Sir John Bampfylde, 1st Baronet

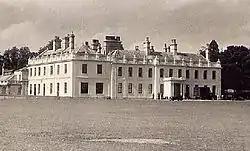
Poltimore House, seat of the Bampfylde family

Bampfylde was the third son of John Bampfield of Poltimore and North Molton in Devon, by his wife, Elizabeth Drake, daughter of Thomas Drake (d. 1610) of Buckland Drake, a brother of the great Admiral Sir Francis Drake (1546–1596). Over the 17th century the family's surname changed from Baumfield to Bamfield to Bampfield to Bampfylde.